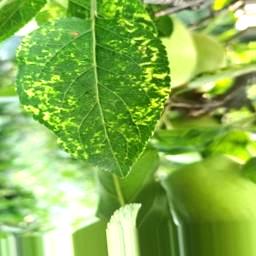
Label: Apple_Mosaic